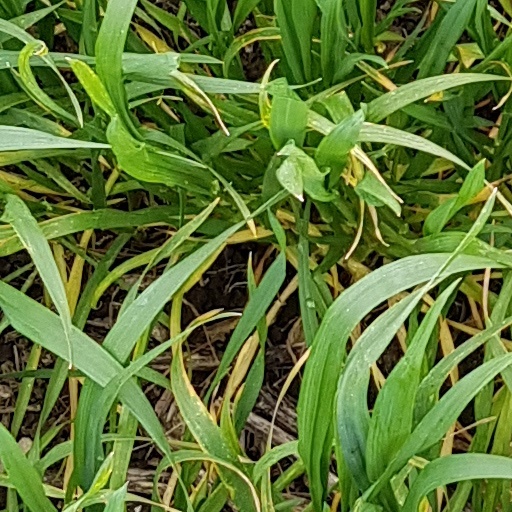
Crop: wheat